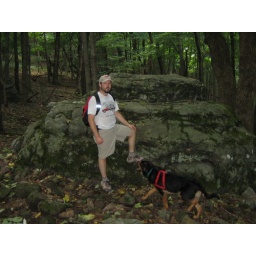
In which my hammy pose is interrupted by the dog with a real cowpie on its face